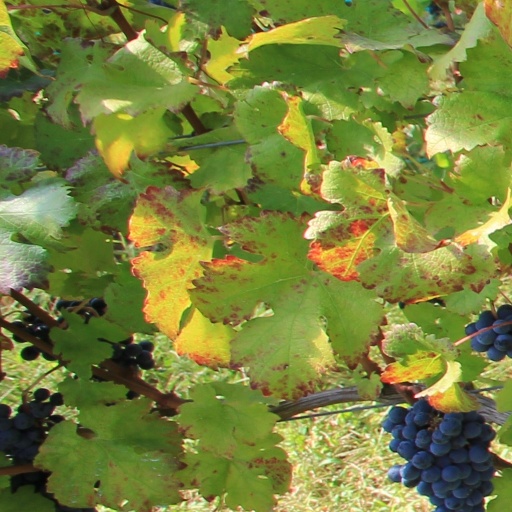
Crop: grape